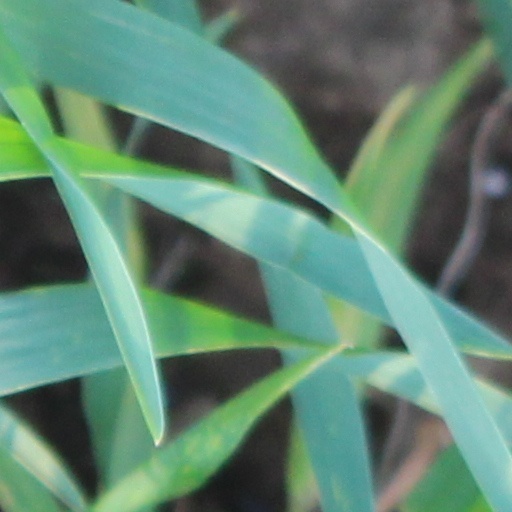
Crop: wheat